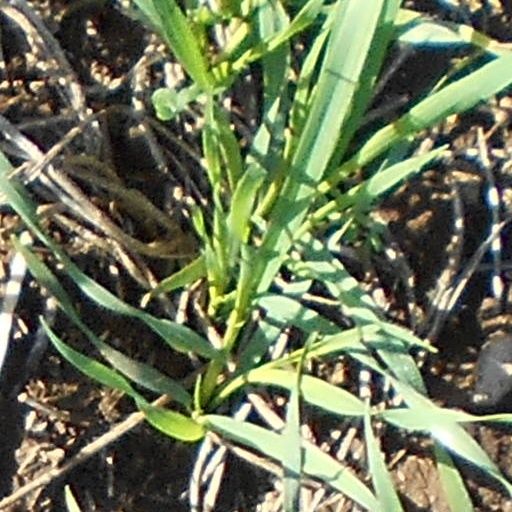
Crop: wheat